Algaculture

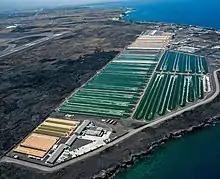
A microalgae cultivation facility

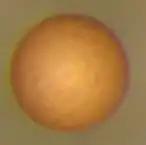
Microalgae is used to culture brine shrimp, which produce dormant eggs (pictured). The eggs can then be hatched on demand and fed to cultured fish larvae and crustaceans.

Water, carbon dioxide, minerals and light are all important factors in cultivation, and different algae have different requirements. The basic reaction for algae growth in water is carbon dioxide + light energy + water = glucose + oxygen + water. This is called "autotrophic" growth. It is also possible to grow certain types of algae without light, these types of algae consume sugars (such as glucose). This is known as "heterotrophic" growth.